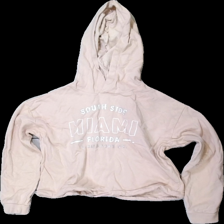
View: front
Type: Hoodie
Category: Children
Brand: H&M
Colors: Pink, White
Material: 100% cotton
Pattern: Other
Cut: Regular
Size: 146
Season: All
Damage location: middle left
Damage 2 location: middle right
Damage 3 location: bottom center
Price range: 50-100
Recommended usage: Reuse
Description: rosa hoodie med text fram